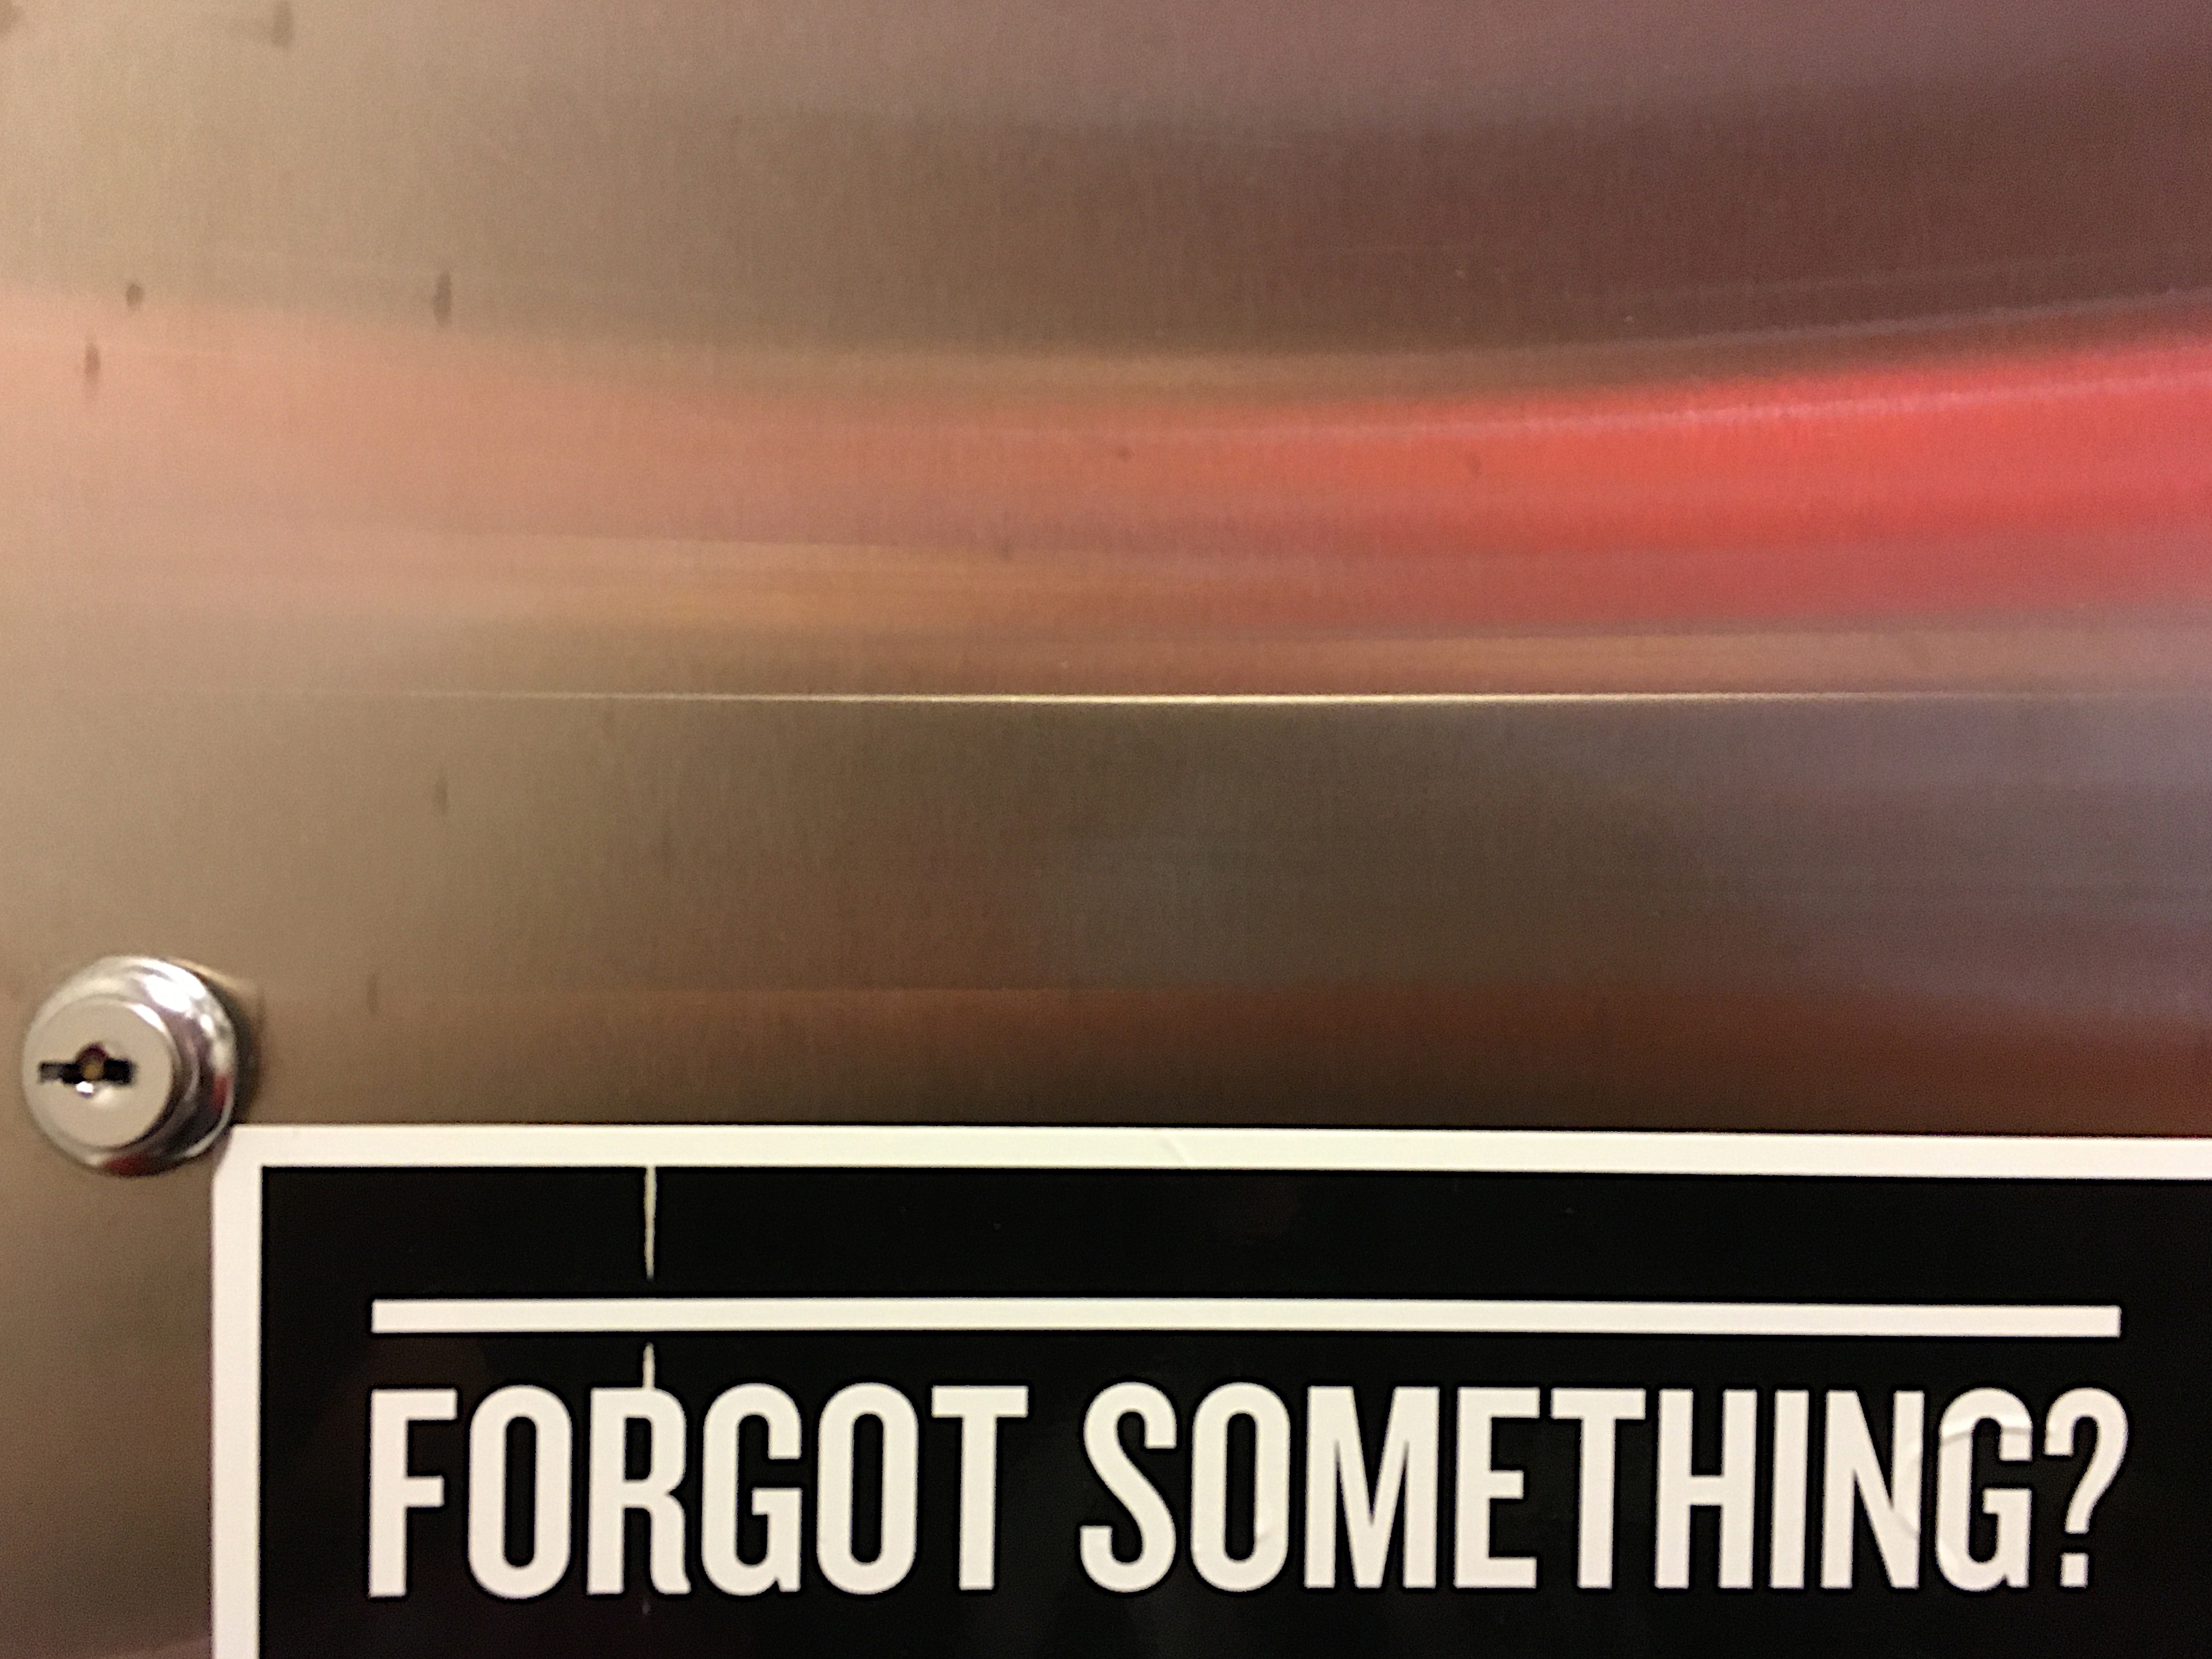
light, floor, ceiling, color, lighting, brand, design